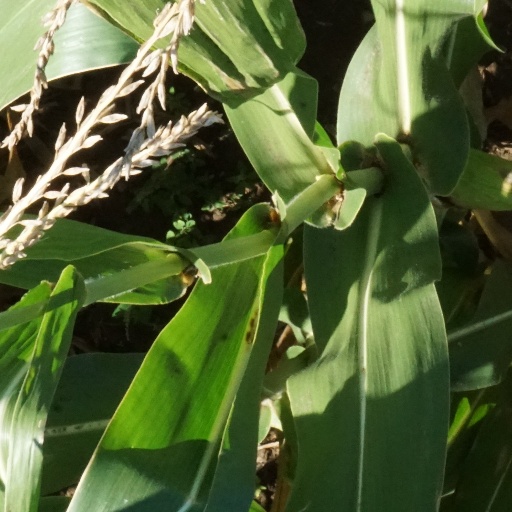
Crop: maize; corn